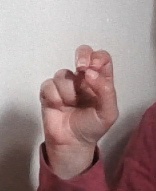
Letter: gaaf